The Gamblers (Shostakovich)

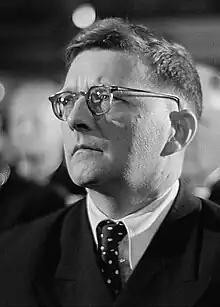
Dmitri Shostakovich in 1950

The Gamblers, Op. 63, is an unfinished opera, composed by Dmitri Shostakovich in 1941/42 to his own libretto based on Nikolai Gogol's comedy "The Gamblers" (1842). The surviving first act lasts around 47 minutes. Krzysztof Meyer realised a completion in German, Die Spieler, in 1981. Both versions were performed on stage and recorded.